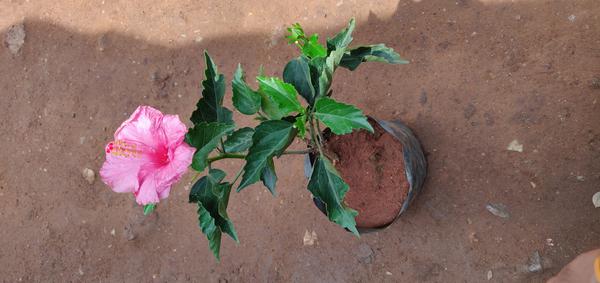
Plant: Hibiscus